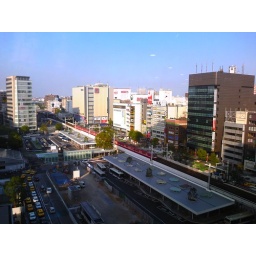
A red Keikyu-Line train and buildings in Kawasaki city.Kawasaki,Kanagawa,Japan.